Brother Blue

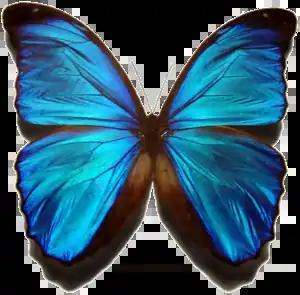
"Morpho menelaus" blue butterfly

Brother Blue and Ruth's ubiquitous symbol is the blue butterfly, inspired by the blue morpho native to South America. The story of a caterpillar's struggles, hopes and dreams and metamorphosis into a butterfly was one of Brother Blue's signature motifs. Brother Blue also acknowledged the butterfly's ancient Greek association with the psyche. Blue's clothing was often covered in butterfly medallions and blue butterflies were frequently painted on his cheeks and the palms of his hands, sometimes even drawn on with a ballpoint pen. In the later part of his career, Brother Blue constantly wore a broad, breast-plate-sized medallion around his neck which was one of many butterfly-themed gifts with which people expressed their appreciation and affection for the Hills. Brother Blue's publications, media jackets, festival banners, ornamental staff, and stages were also frequently decorated with butterflies. In his role as Merlin in the 1981 George A. Romero film "Knightriders", blue butterflies can be seen as the camera zooms in on his hands as they wave goodbye during a funeral which he officiates in the film.